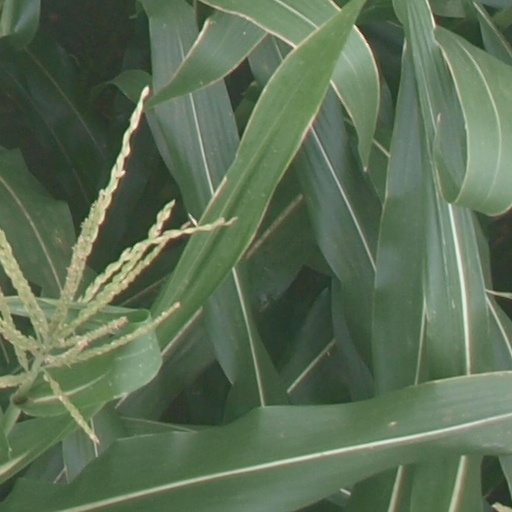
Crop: maize; corn